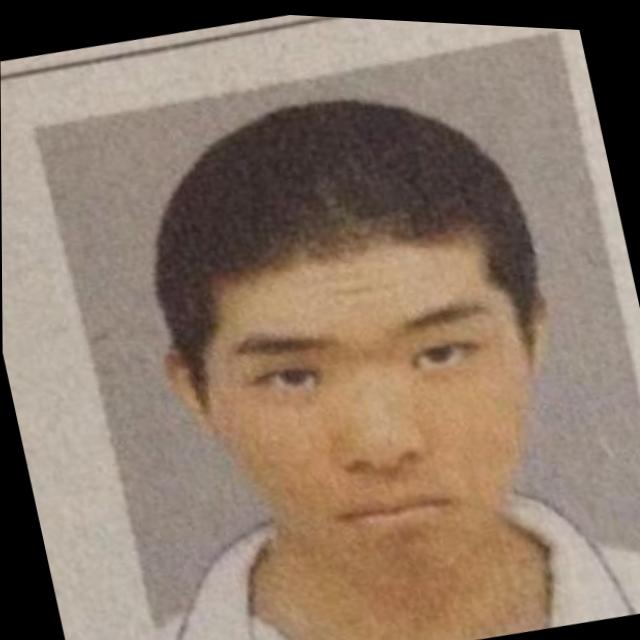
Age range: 13-20